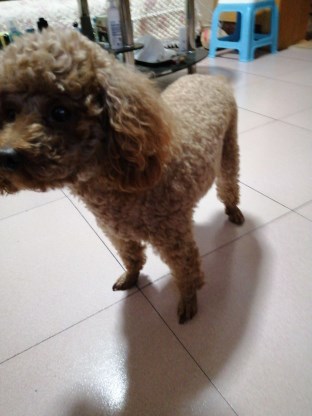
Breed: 7449-n000128-teddy